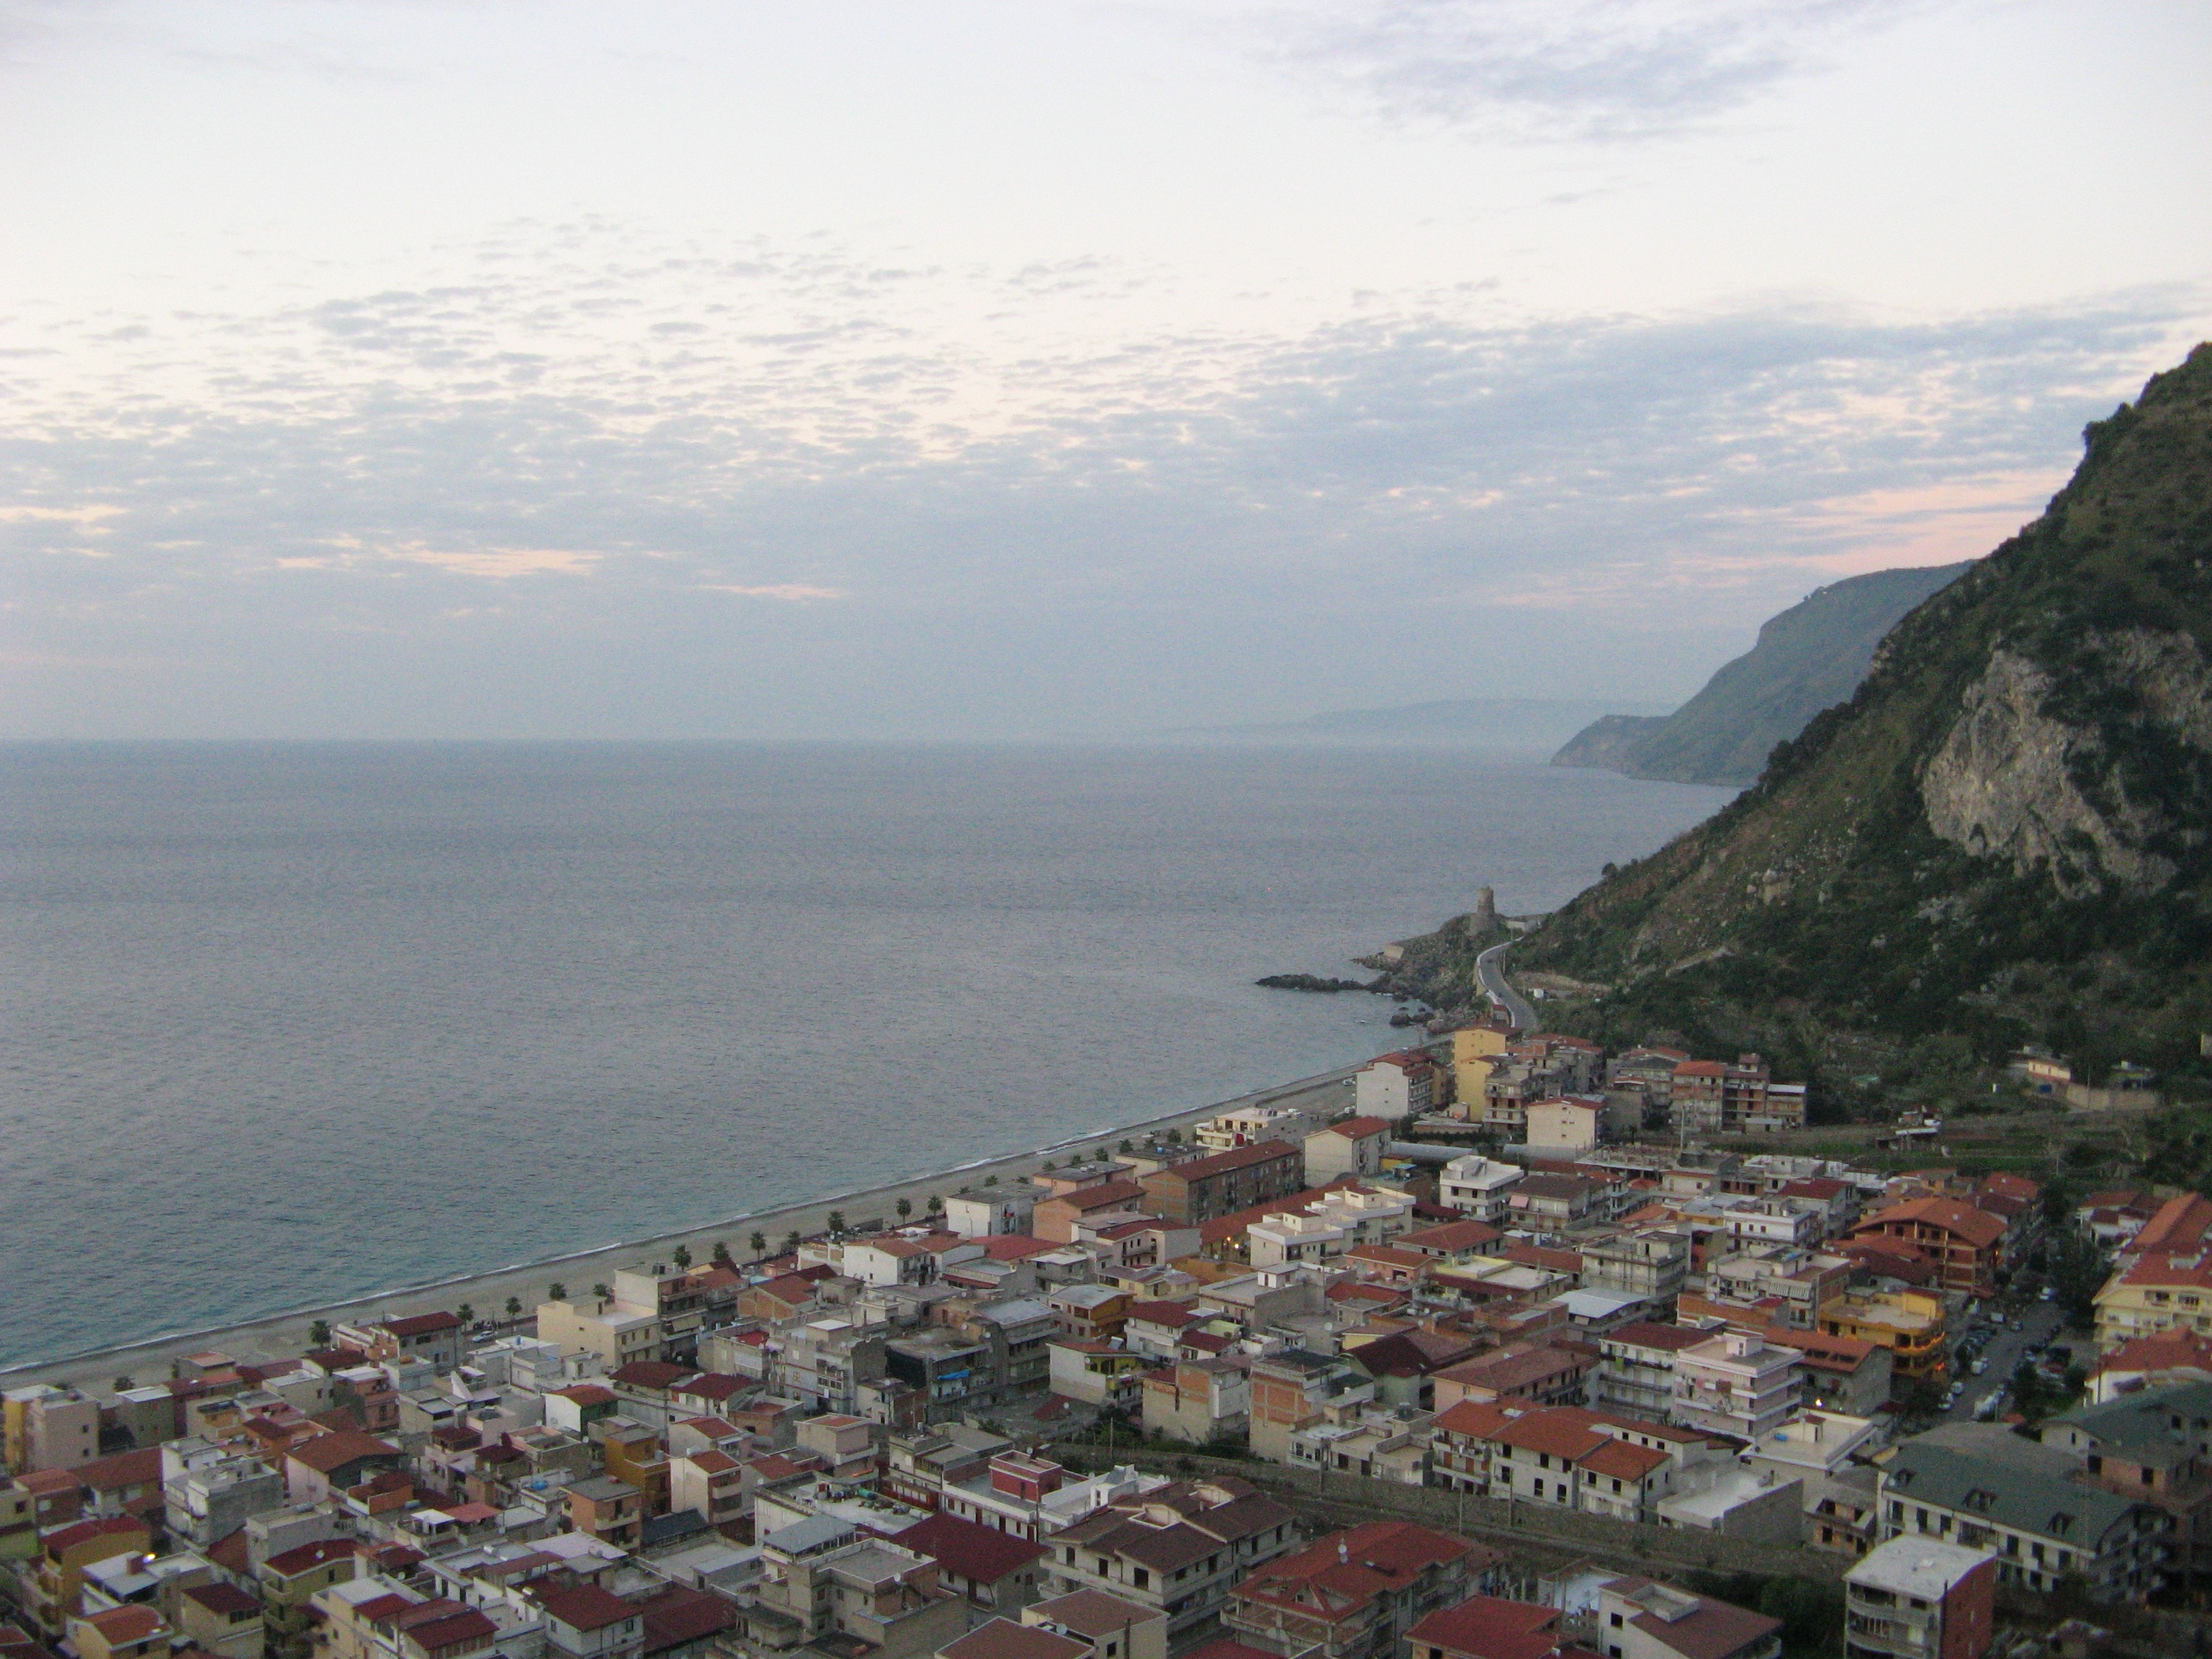
beach, landscape, sea, coast, horizon, mountain, sky, sunset, town, country, panorama, bay, terrain, calabria, clouds, cape, aerial photography, bagnara calabra